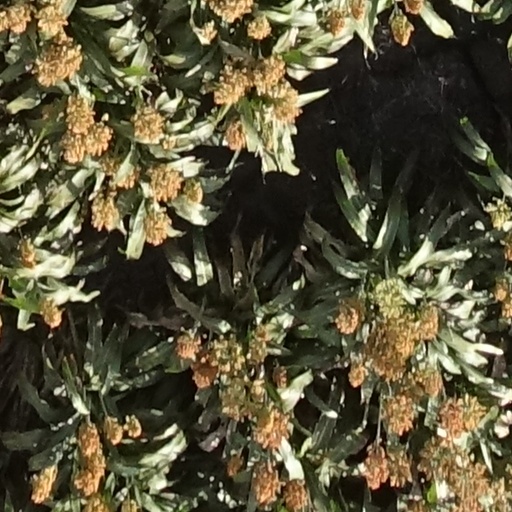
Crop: sorghum